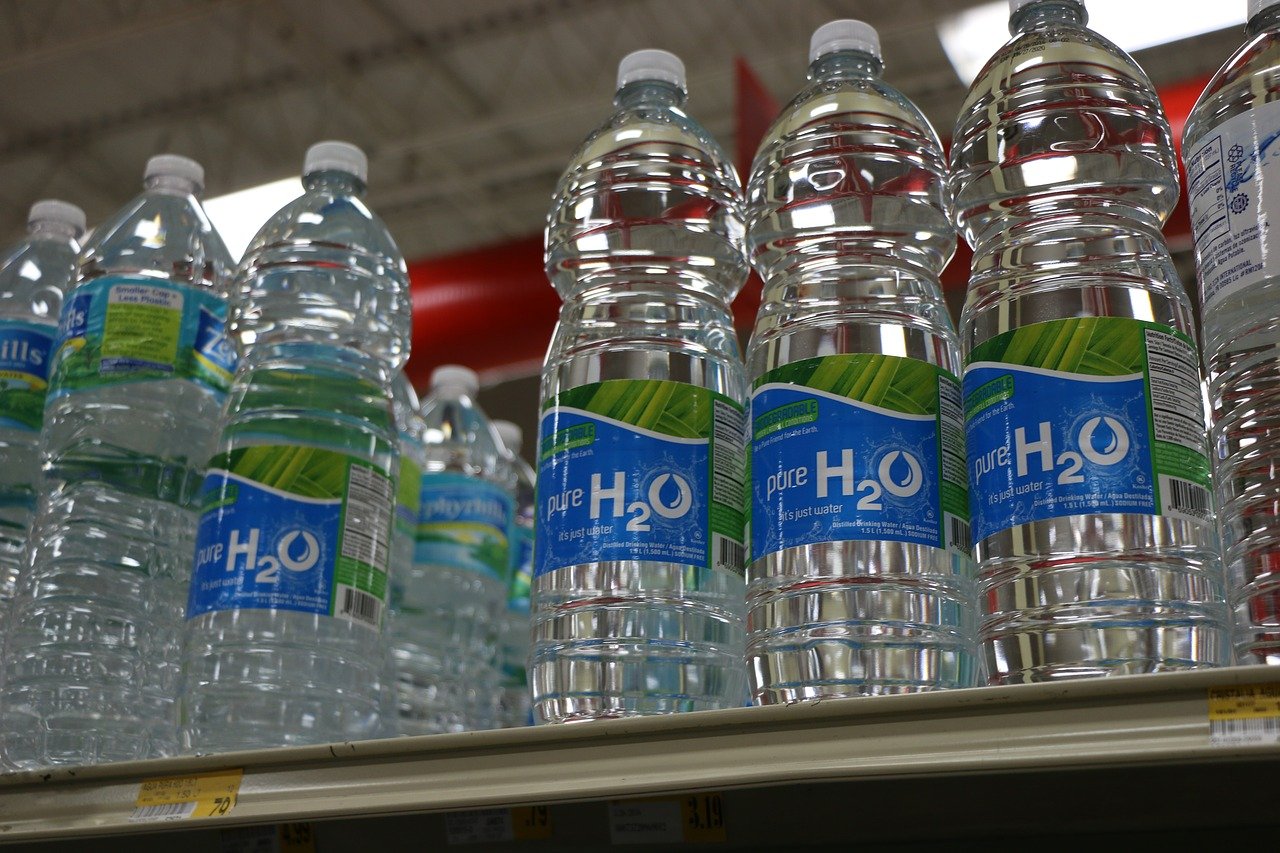
Label: plastic